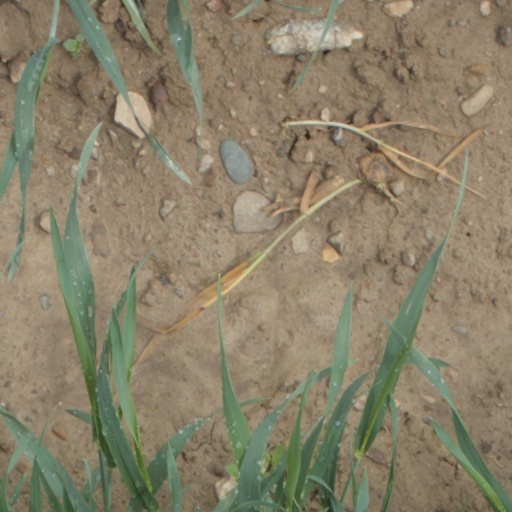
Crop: wheat